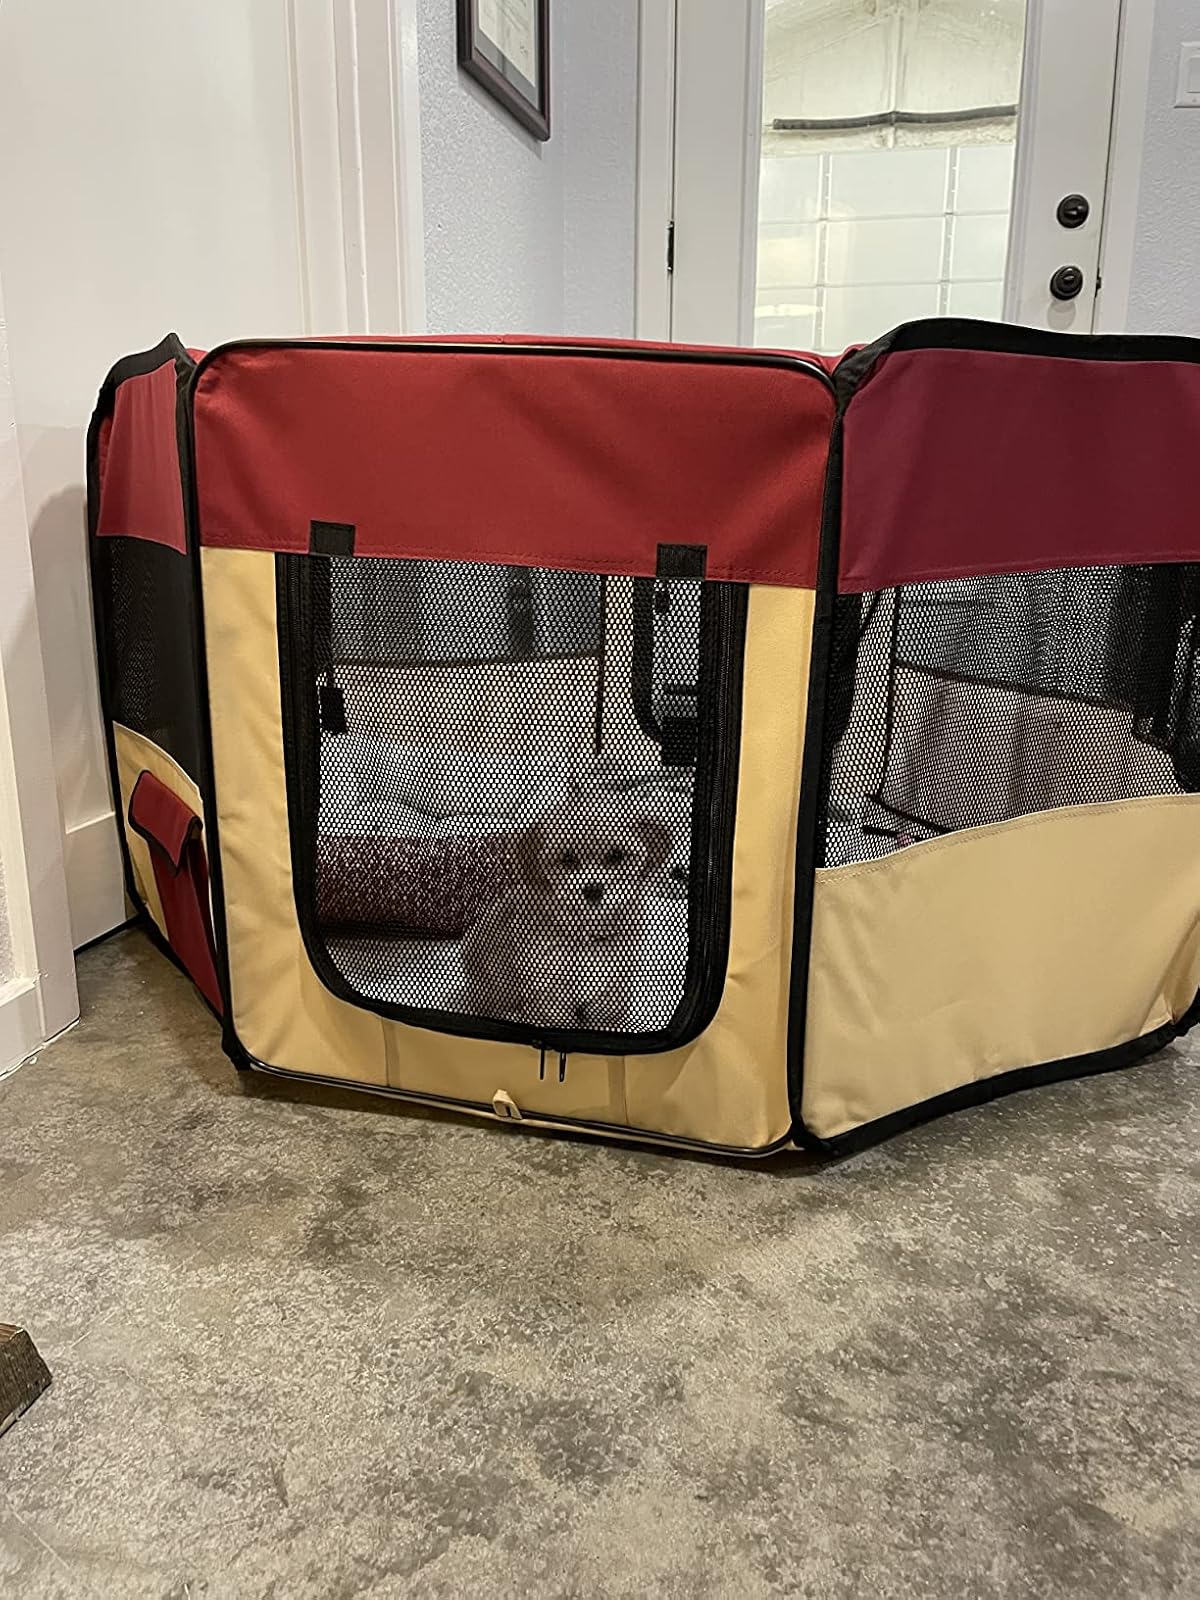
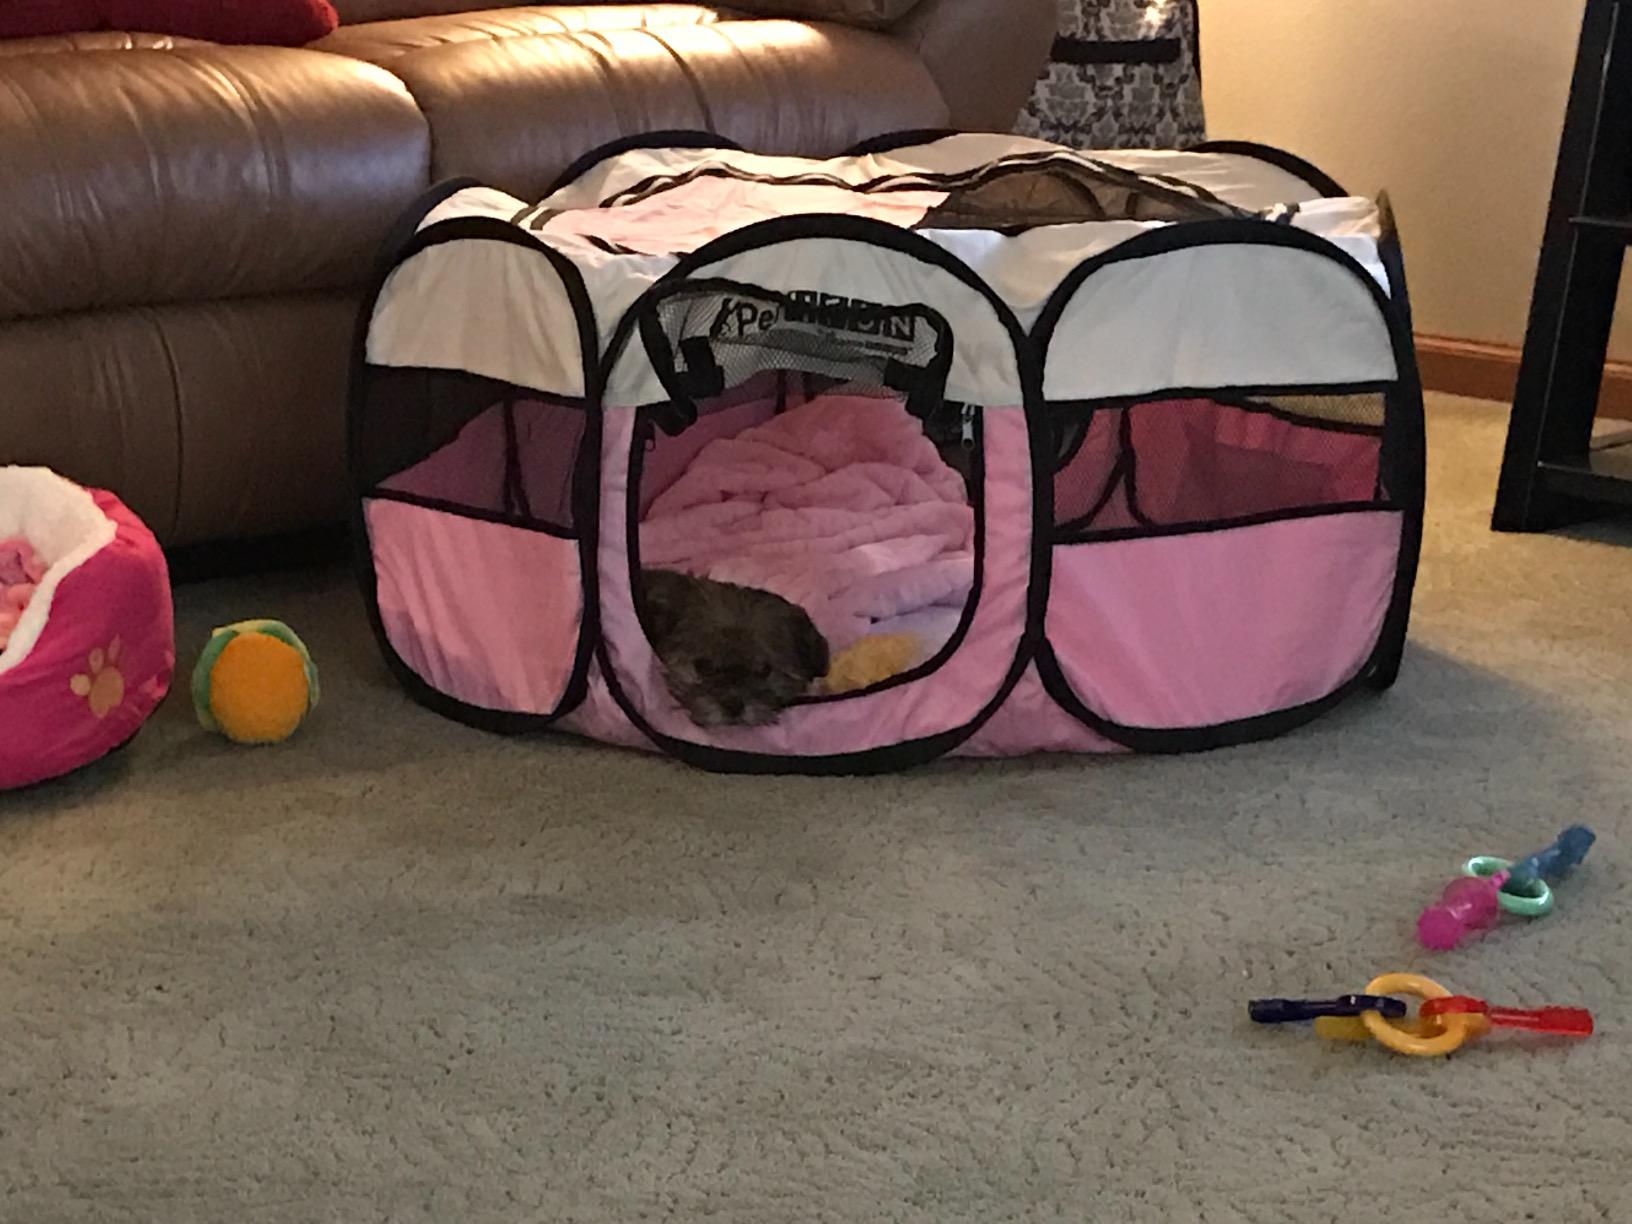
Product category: items_kennel
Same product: no